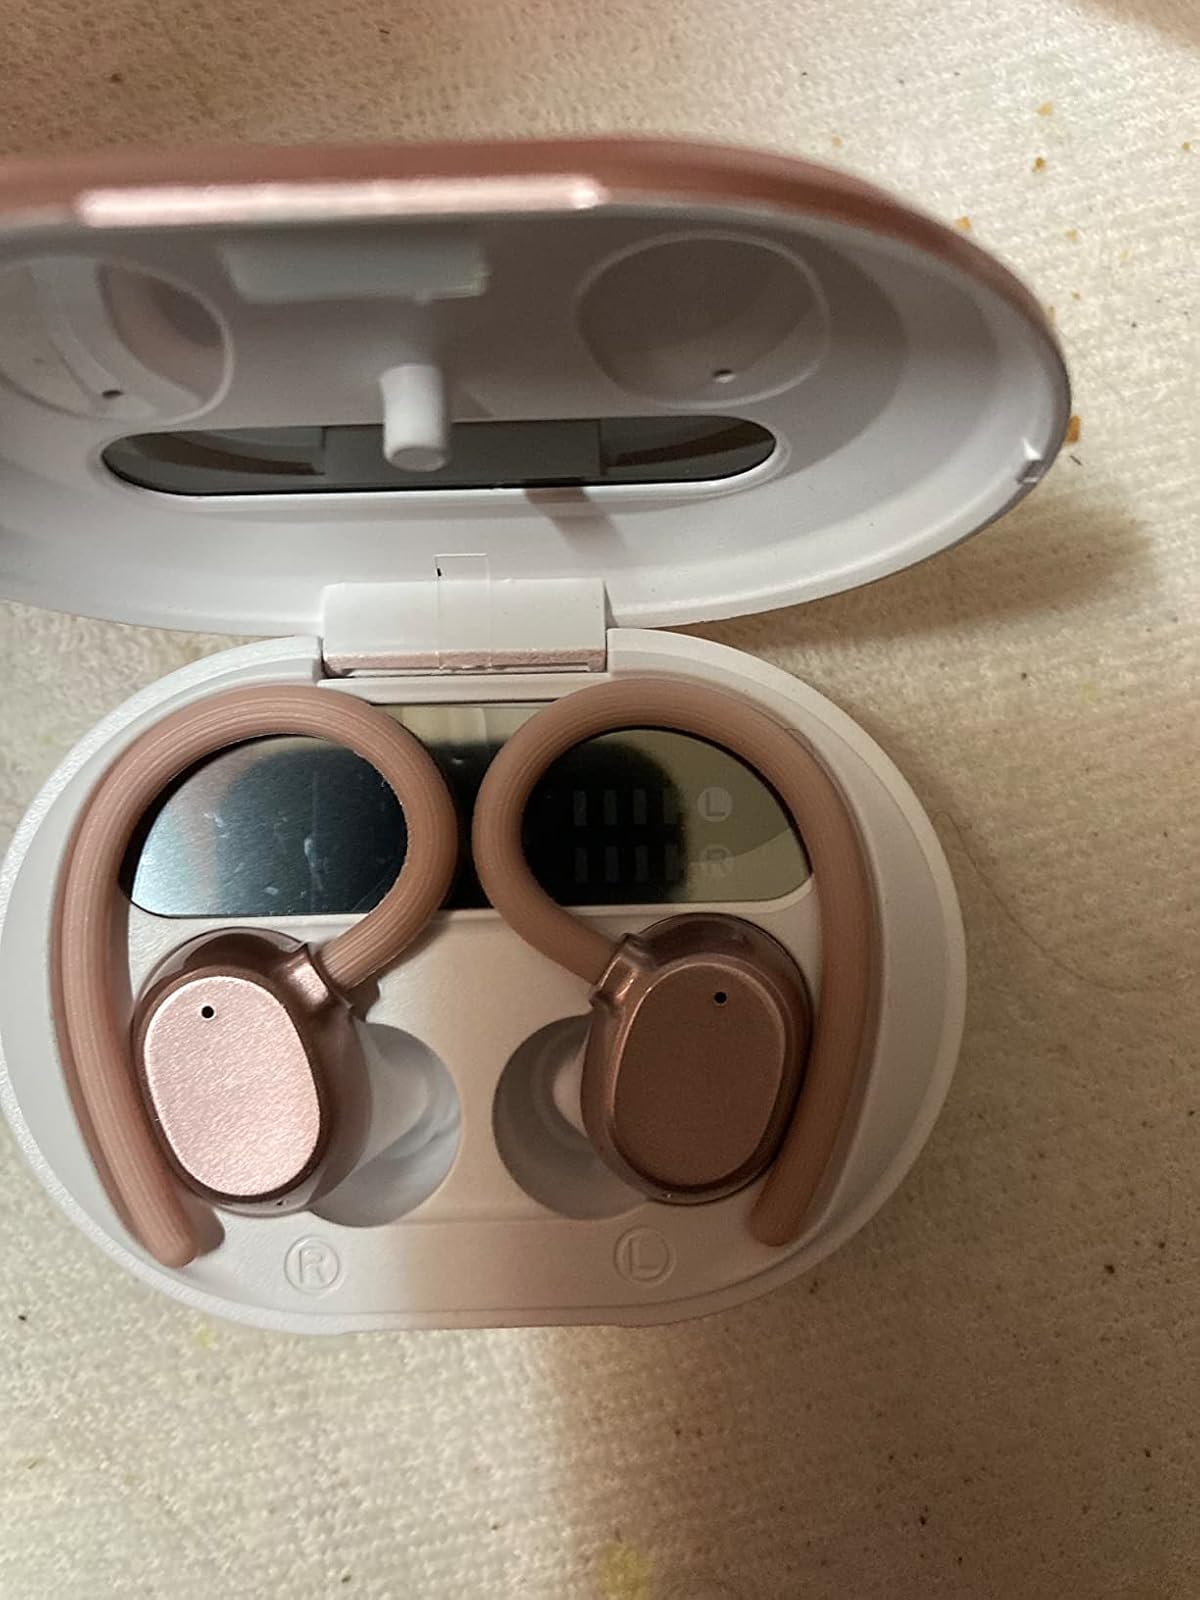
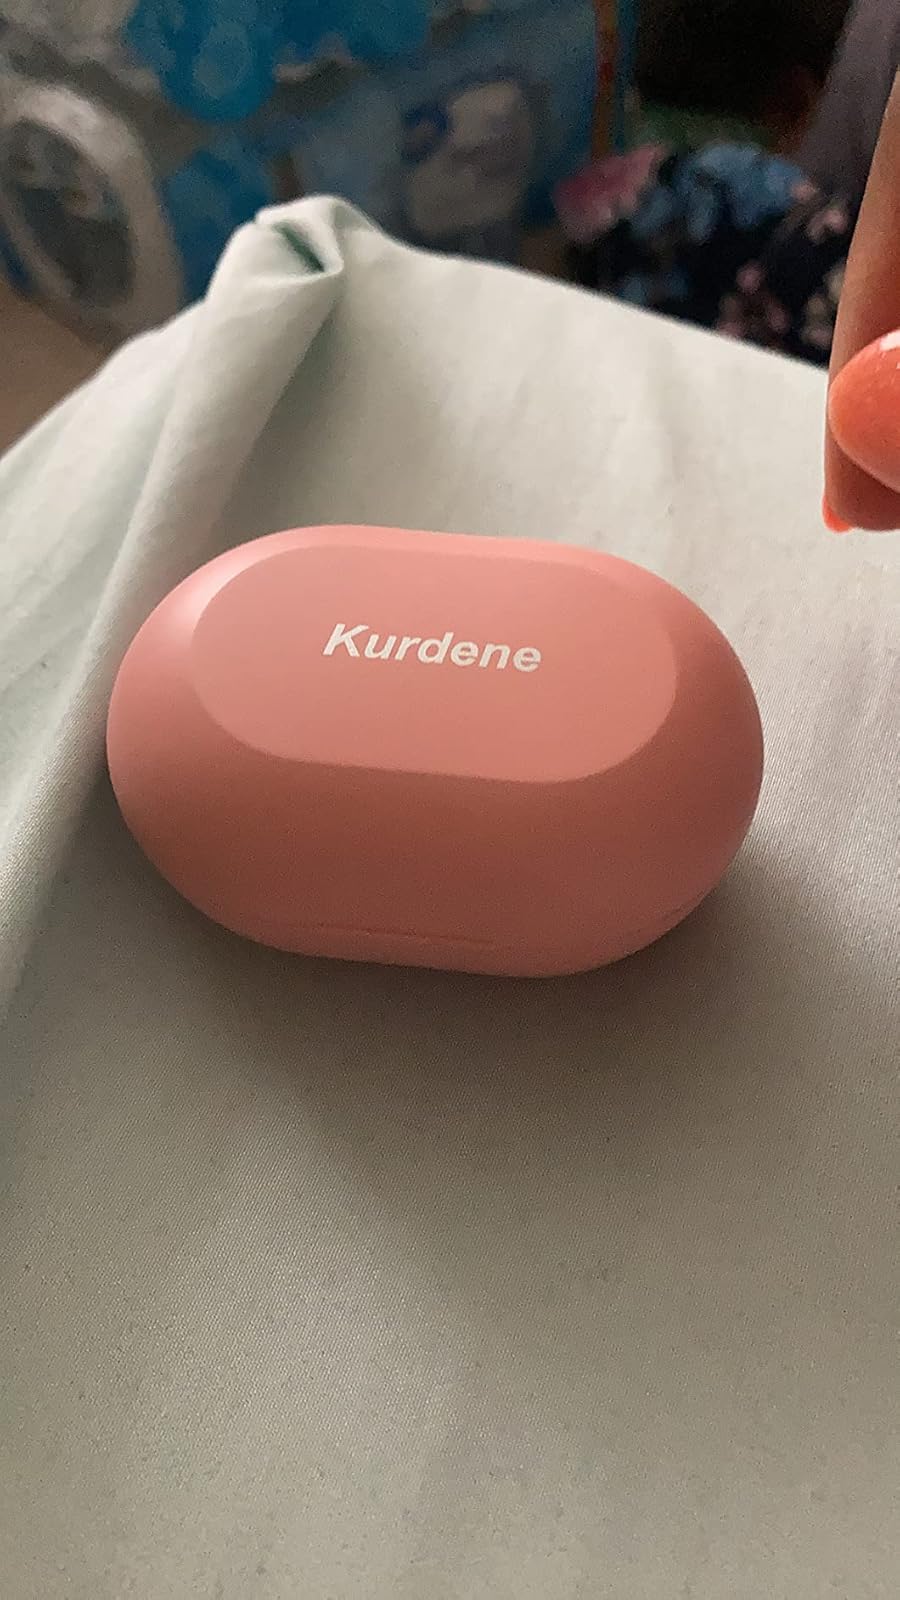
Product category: earbuds
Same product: no